69th Fighter Squadron

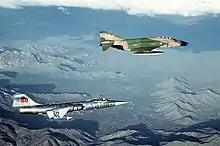
An F-4C-15-MC Phantom II (s/n 63-7420), top, and a German Lockheed F-104G Starfighter (63–13269) aircraft [flown by Retired Lt. Colonel Richard Hays] on a training mission from Luke AFB

The squadron was reactivated at Luke Air Force Base, Arizona in October 1969. This took place when the 58th Tactical Fighter Training Wing was activated, replacing the 4510th Combat Crew Training Wing as the host unit at Luke. Concurrently, the 69th Tactical Fighter Training Squadron and the 418th Tactical Fighter Training Squadron were activated as Lockheed F-104G Starfighter training units, replacing the 4512th and 4518th Combat Crew Training Squadrons to support foreign military sales of the F-104. Pilots from Greece, Norway, Turkey, Denmark, and Spain trained at Luke. In addition, many F-104Gs owned by the West German Luftwaffe operated with the 58th Wing where they sported USAF insignia and carried USAF serial numbers.